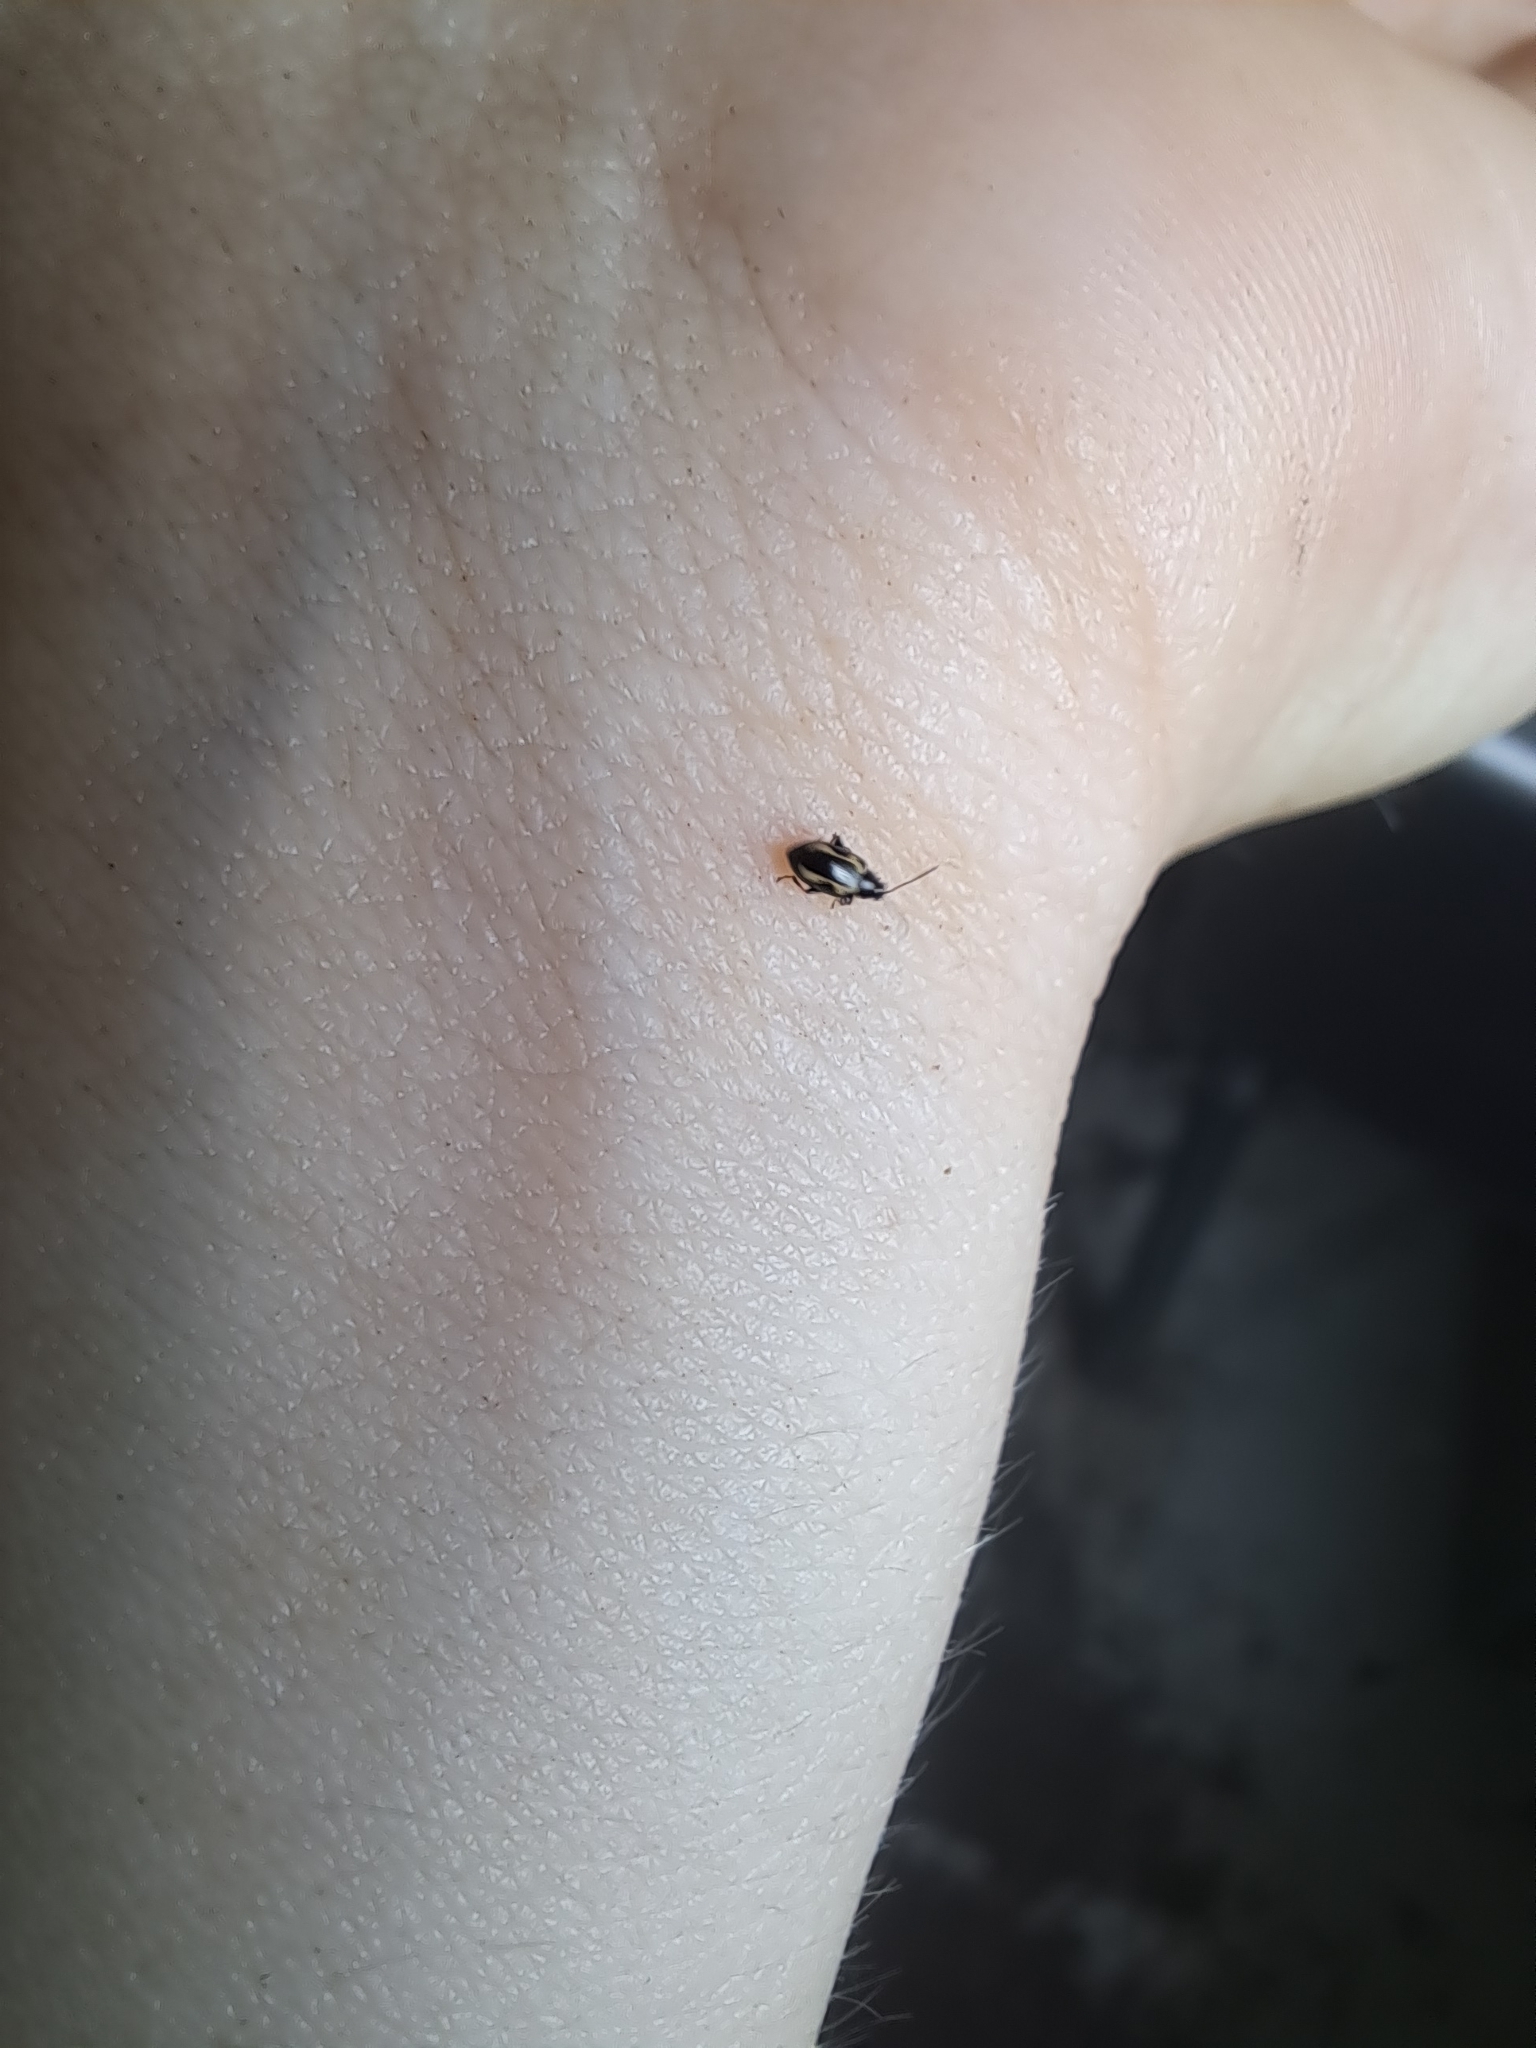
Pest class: striped_flea_beetle